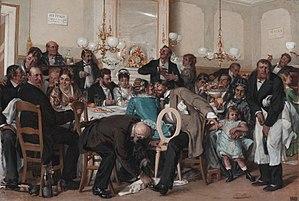
Léon Herbo, né à Templeuve le 8 octobre 1850 et mort à Ixelles le 19 juin 1907, est un peintre belge.